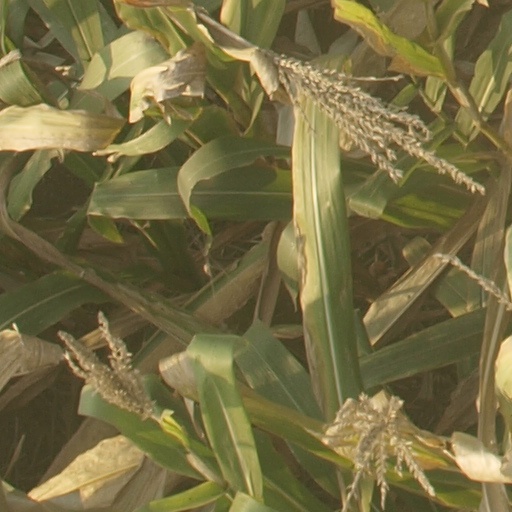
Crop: maize; corn